River Orchy

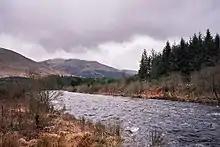
The marilyn, Beinn Udlaidh, with the River Orchy in foreground

There are islands within the river including a large wooded one about above Inverlochy Castle; another one, Eilean a Phortaire, just below Dalmally Bridge, which is also wooded; and immediately below the latter lies a shingle island. The shingle island was separated from the fields by the drop of the bank. Glenorchy Parish Church and the burial place of the Macgregors are located on an islet formed by the river; the well of Saint Conan is nearby.